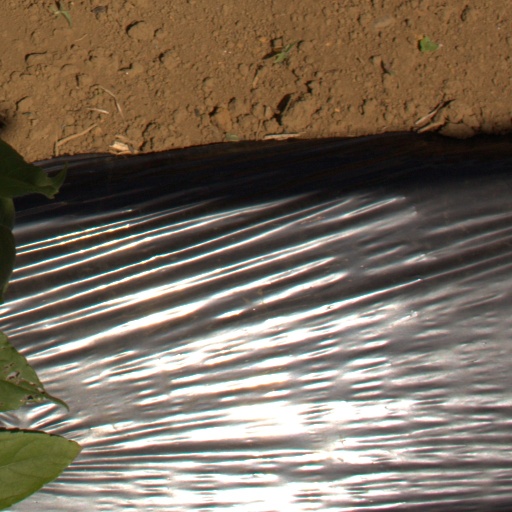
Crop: Jerusalem artichoke